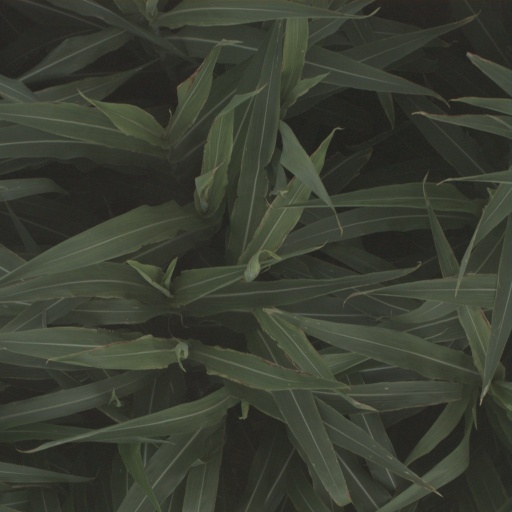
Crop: sorghum